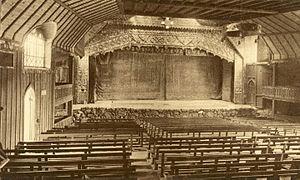
Bussang - Intérieur du théatre du peuple. Bibliothèque nationale et universitaire de Strasbourg
Le théâtre du Peuple, situé à Bussang dans les Vosges, a été créé en 1895 par Maurice Pottecher.